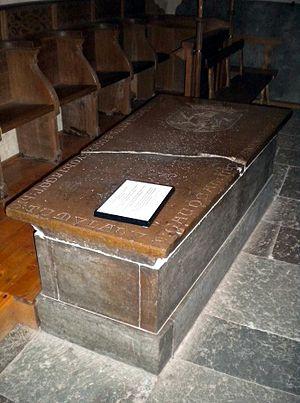
Sune Sik, nommé également Suno Syk, né vers 1154, est selon Olaus Petri un prince suédois du XIIᵉ siècle qu'il considère comme le plus jeune des fils du roi Sverker l'Ancien et le père de Ingrid Ylva. On ignore si sa mère était l'une des deux épouses de Sverker ou une autre femme